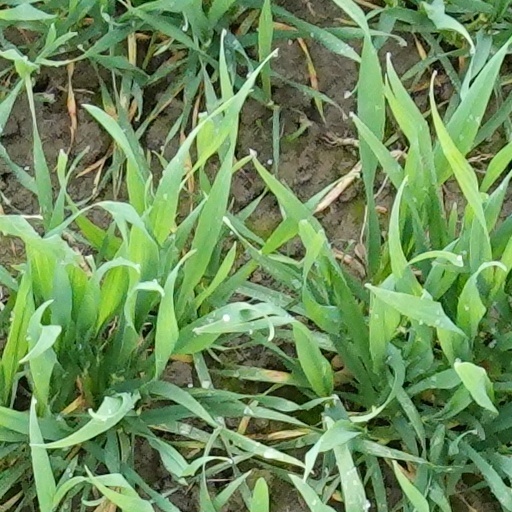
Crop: wheat